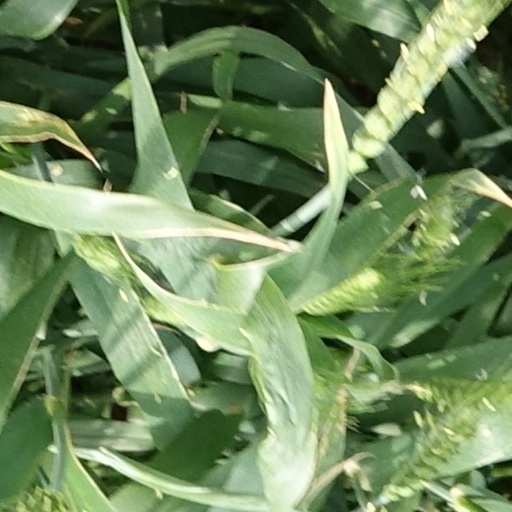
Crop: wheat